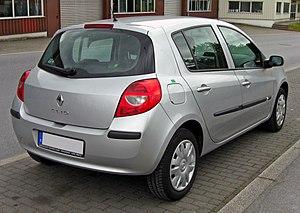
La Renault Clio III est une automobile du constructeur automobile français Renault. C'est la 3ᵉ génération de Clio.